Pehlwani

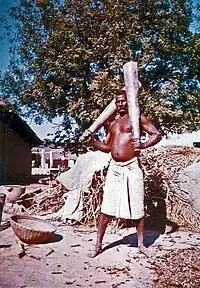
An old Indian pehlwan exercising with Indian clubs near Varanasi.

During the late 17th century, Ramadasa travelled the country encouraging Hindus to be physically active in homage to the great god Hanuman. Maratha rulers supported Kushti by offering large sums of prize money for tournament champions. It was said that every Maratha boy at the time could wrestle and even women took up the sport. During the colonial period, local princes sustained the popularity of kushti by hosting matches and competitions. Wrestling was the favourite spectator sport of the Rajputs, and were said to look forward to tournaments "with great anxiety". Every Rajput prince or chief had a number of wrestling champions to compete for his entertainment. The greatest wrestling centres were said to be Uttar Pradesh and Panjab region.